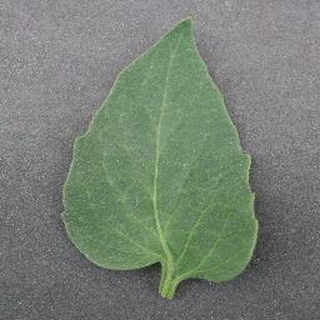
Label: healthy_tomato